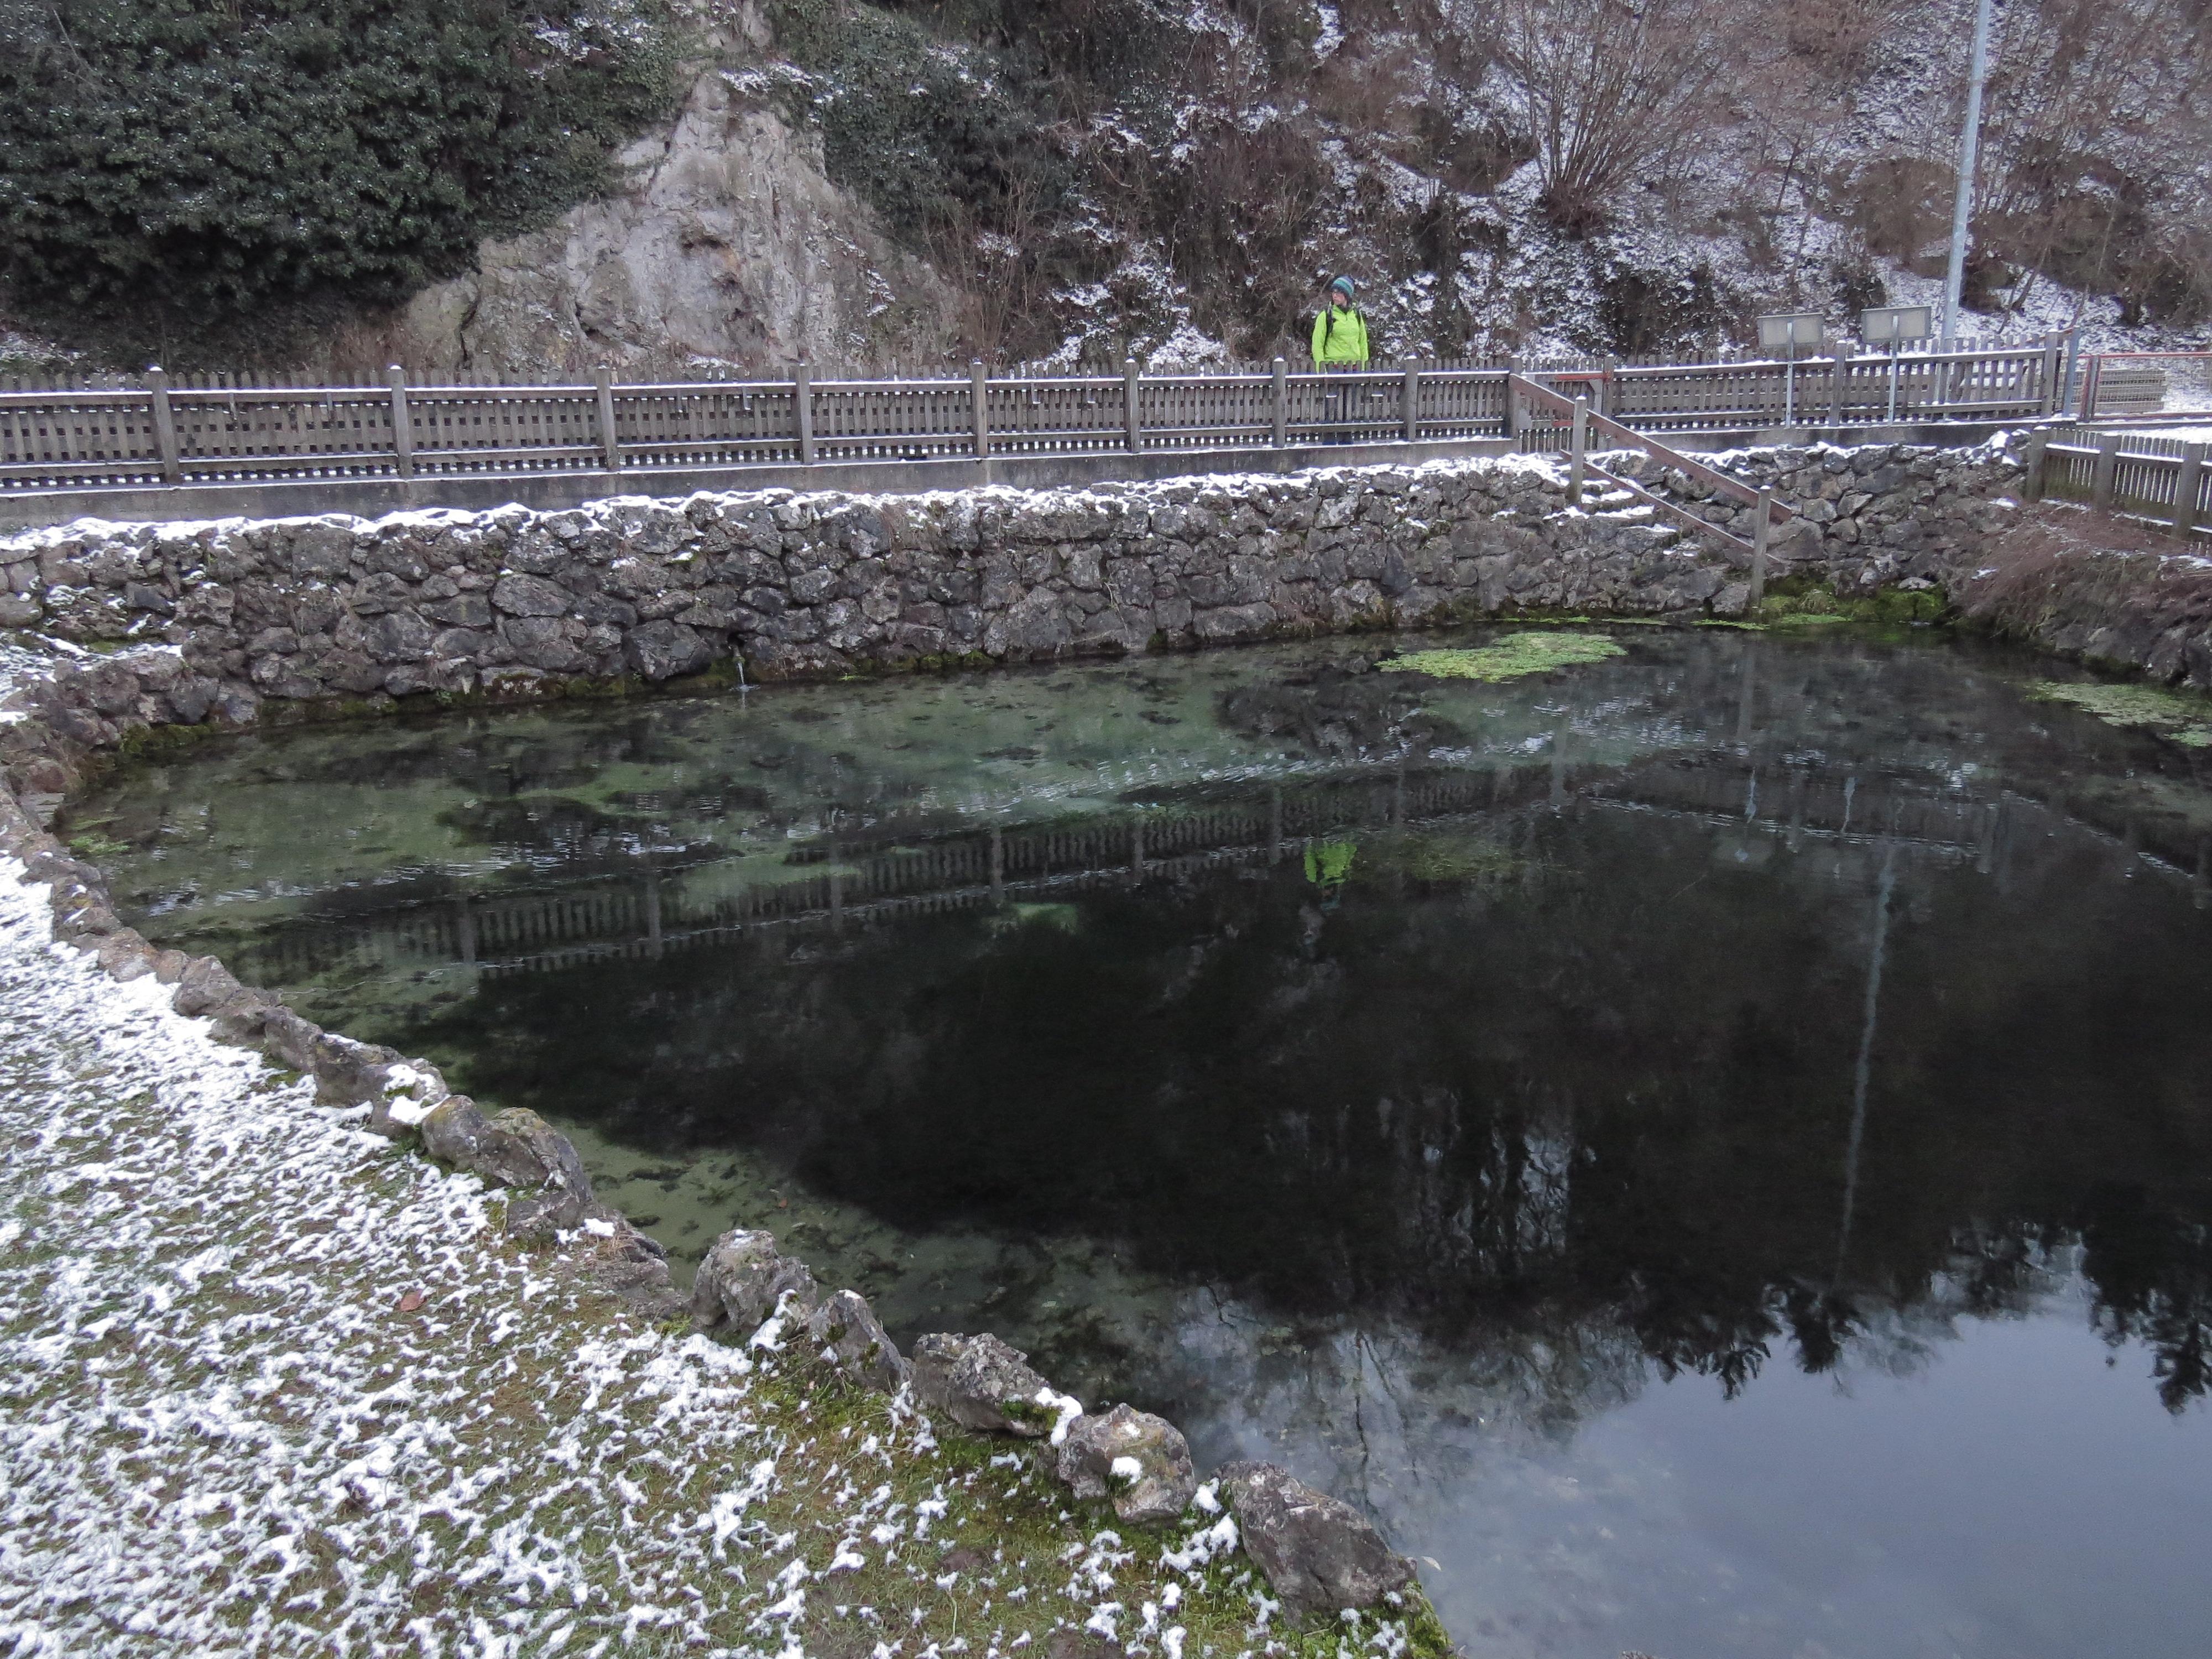
water, bridge, river, stream, spring, dam, reservoir, waterway, source, infrastructure, watercourse, origin, karst spring, geological phenomenon, h rben, high rock, huerbtopf, rosswedde